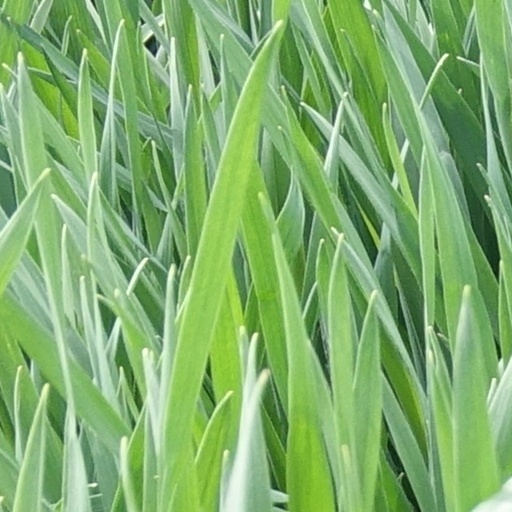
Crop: wheat